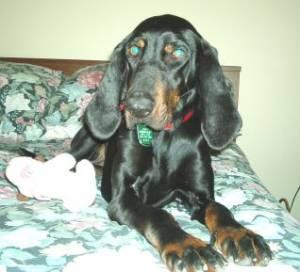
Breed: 225-n000062-black_and_tan_coonhound